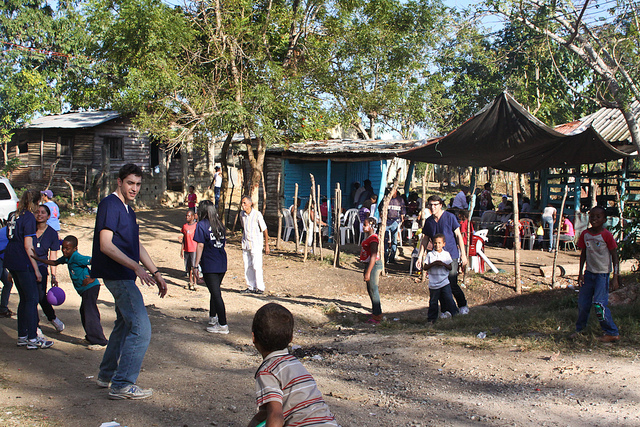
một nhóm người đang chơi bóng ở ngoài trời